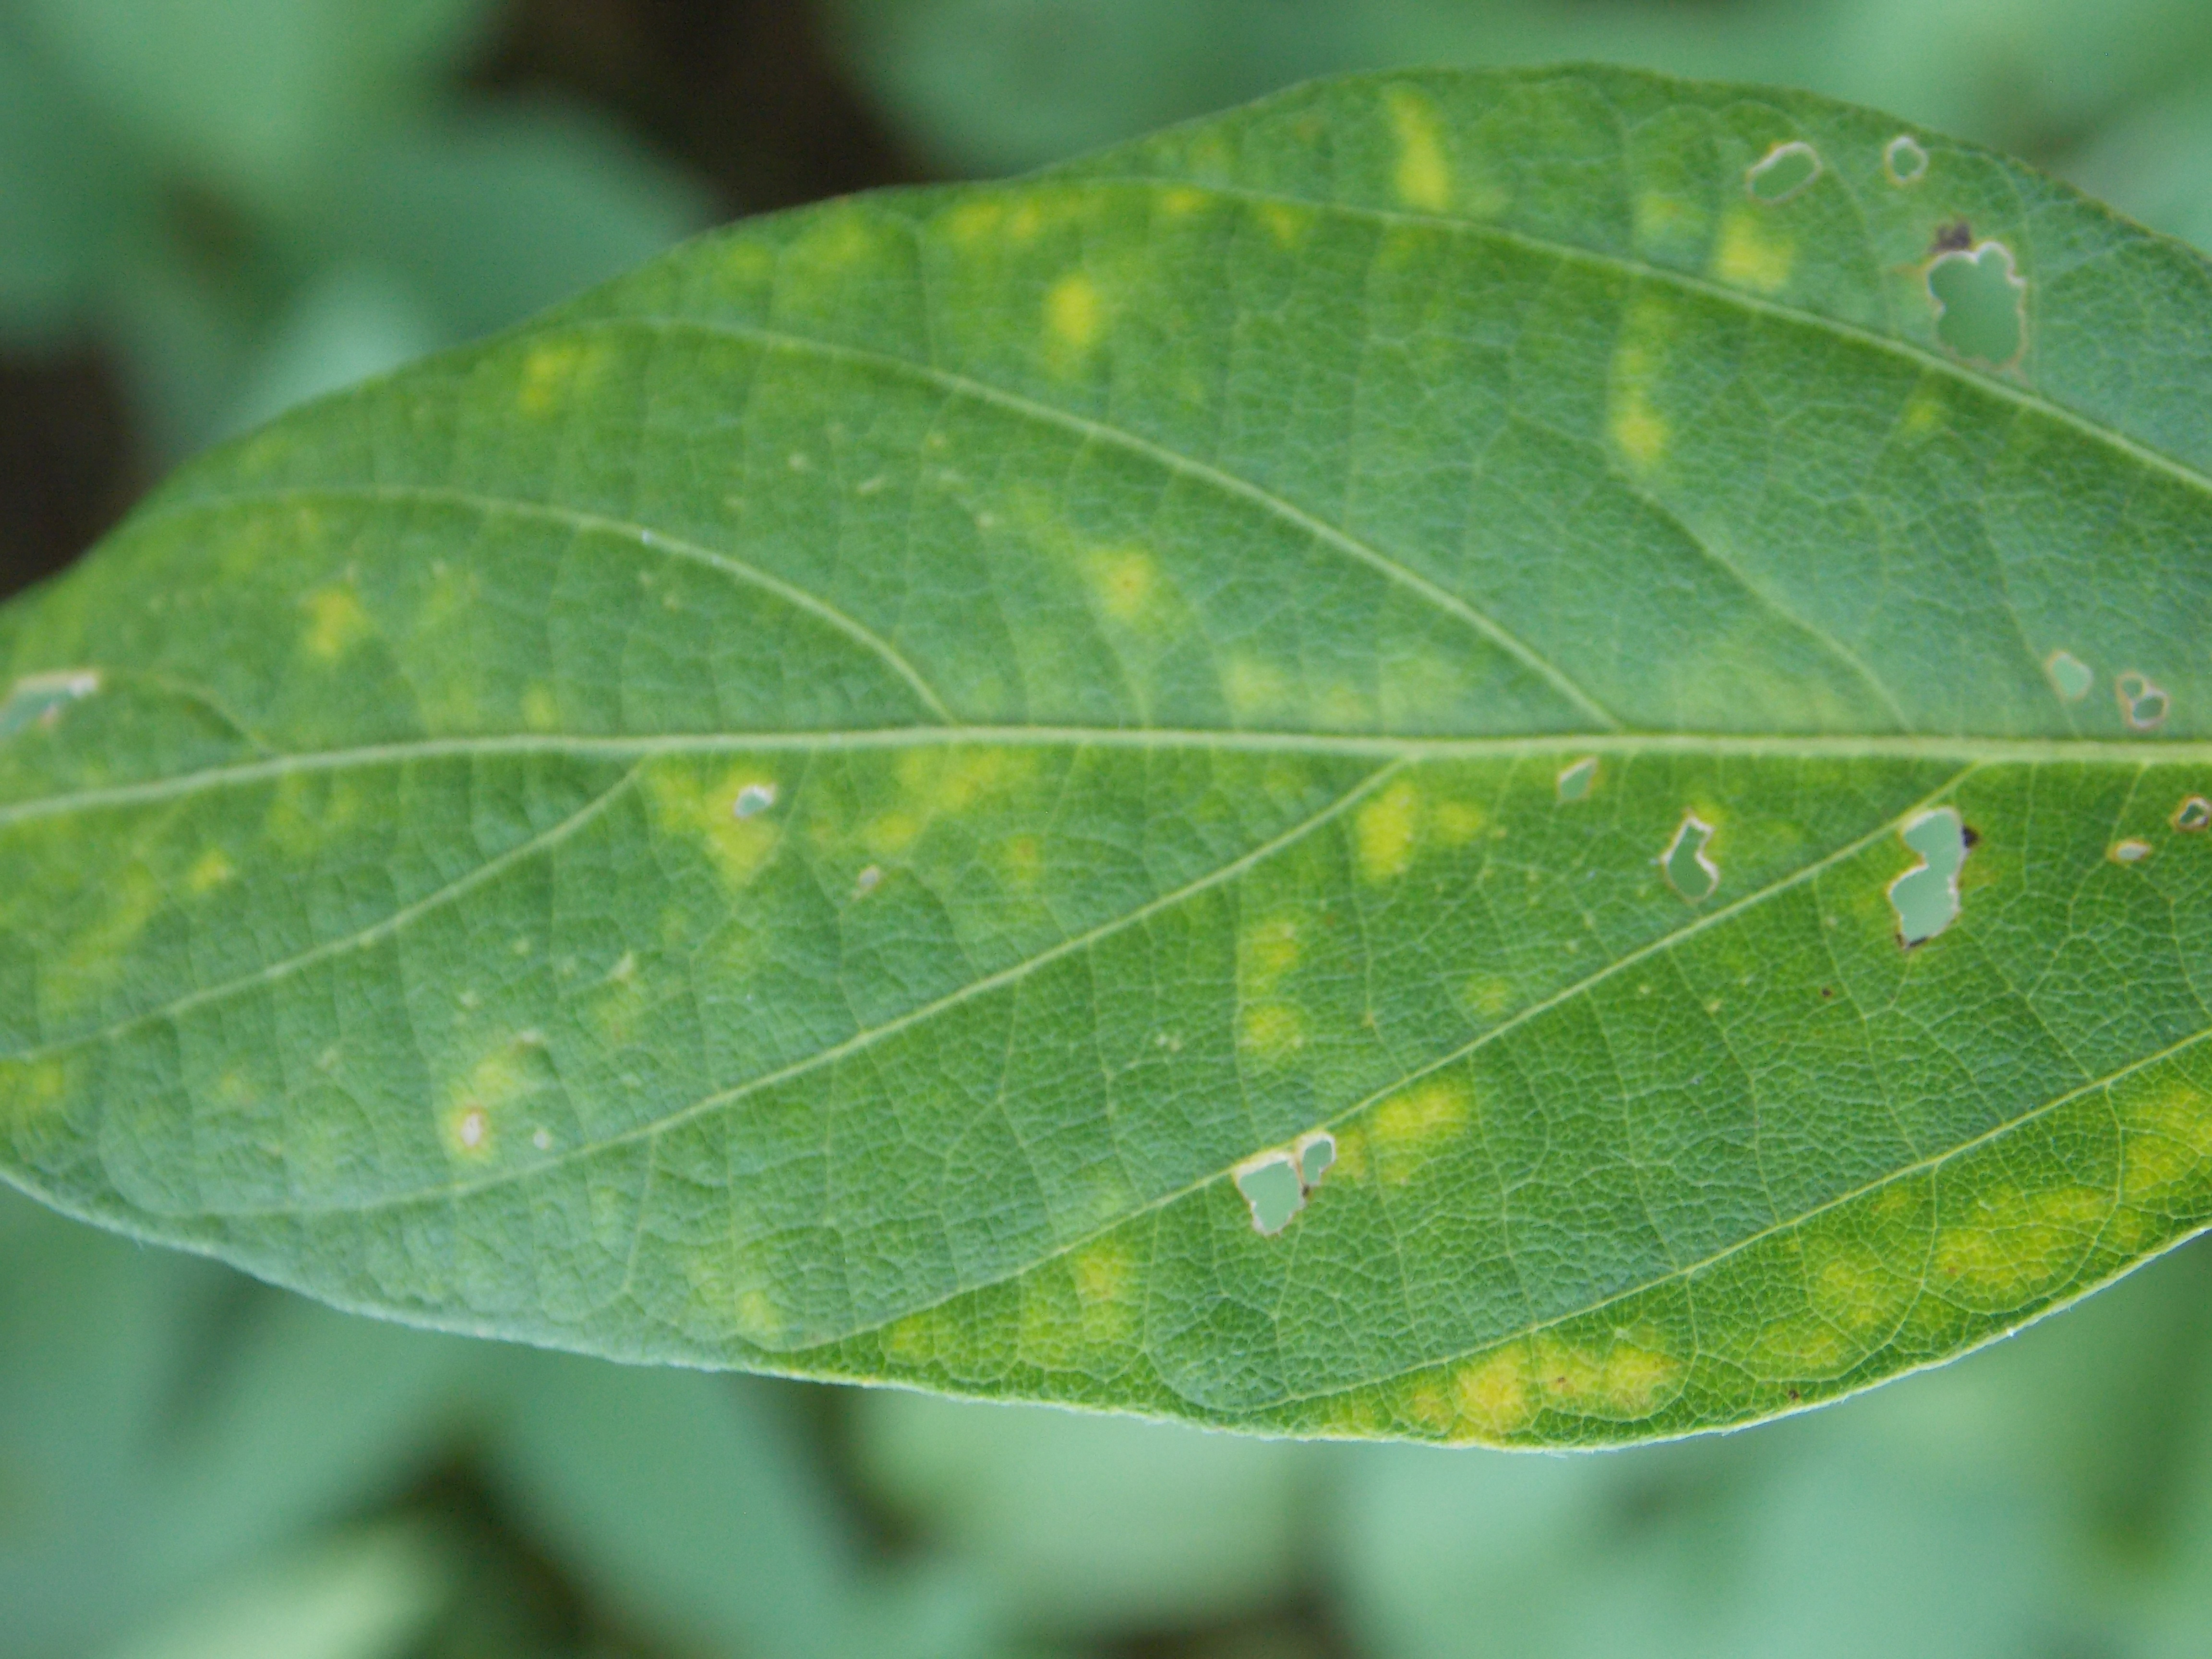
Label: Disease